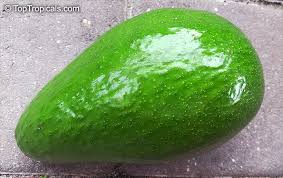
Label: Avocado